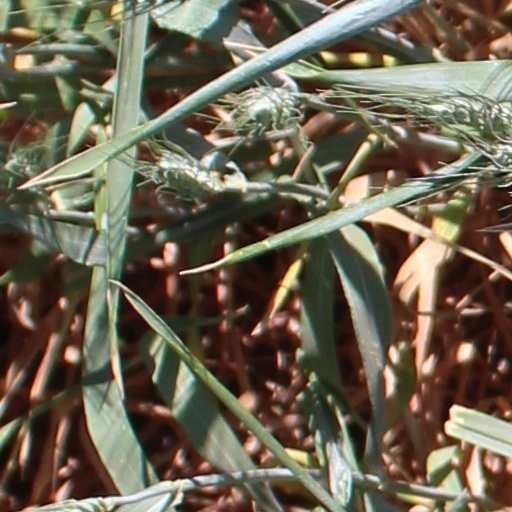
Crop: wheat